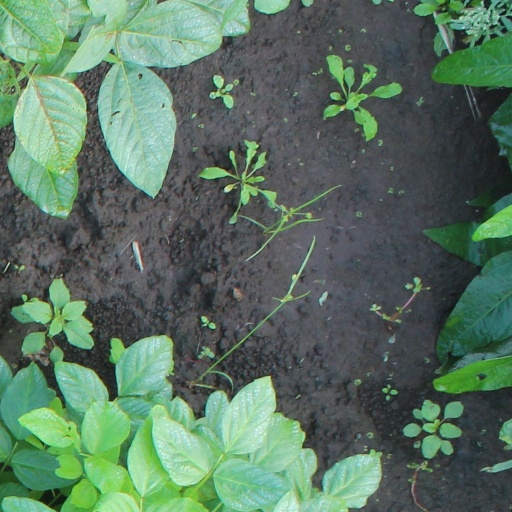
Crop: soybean